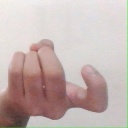
अक्षर: ज